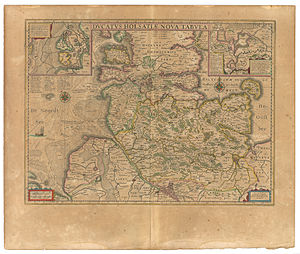
Hertugdømmet Holsten / Holstens politisk-administrative historie / Tiden fra 1460 til 1773
Kort over hertugdømmet Holsten (Ducatus Holsatiæ) 1645
Hertugdømmet Holsten lå på et område beliggende mellem Ejderen og Elben, oprindeligt et grevskab, men fra 1474 hertugdømme som rigsumiddelbart len i Det Tysk-Romerske Rige.